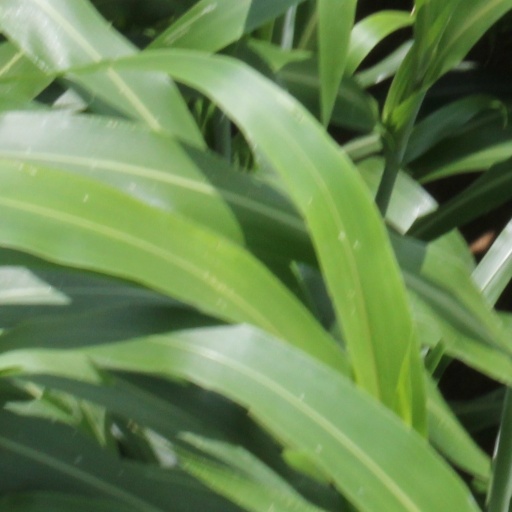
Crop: sorghum